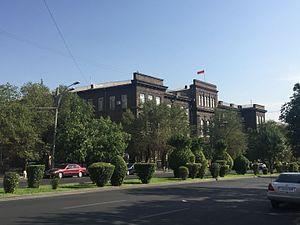
L'Université d'État d'Erevan est une université située à Erevan, la capitale de l'Arménie. Fondée le 16 mai 1919, elle est inaugurée à Alexandropol le 31 janvier 1920, avant d'être transférée à Erevan à l'automne suivant.